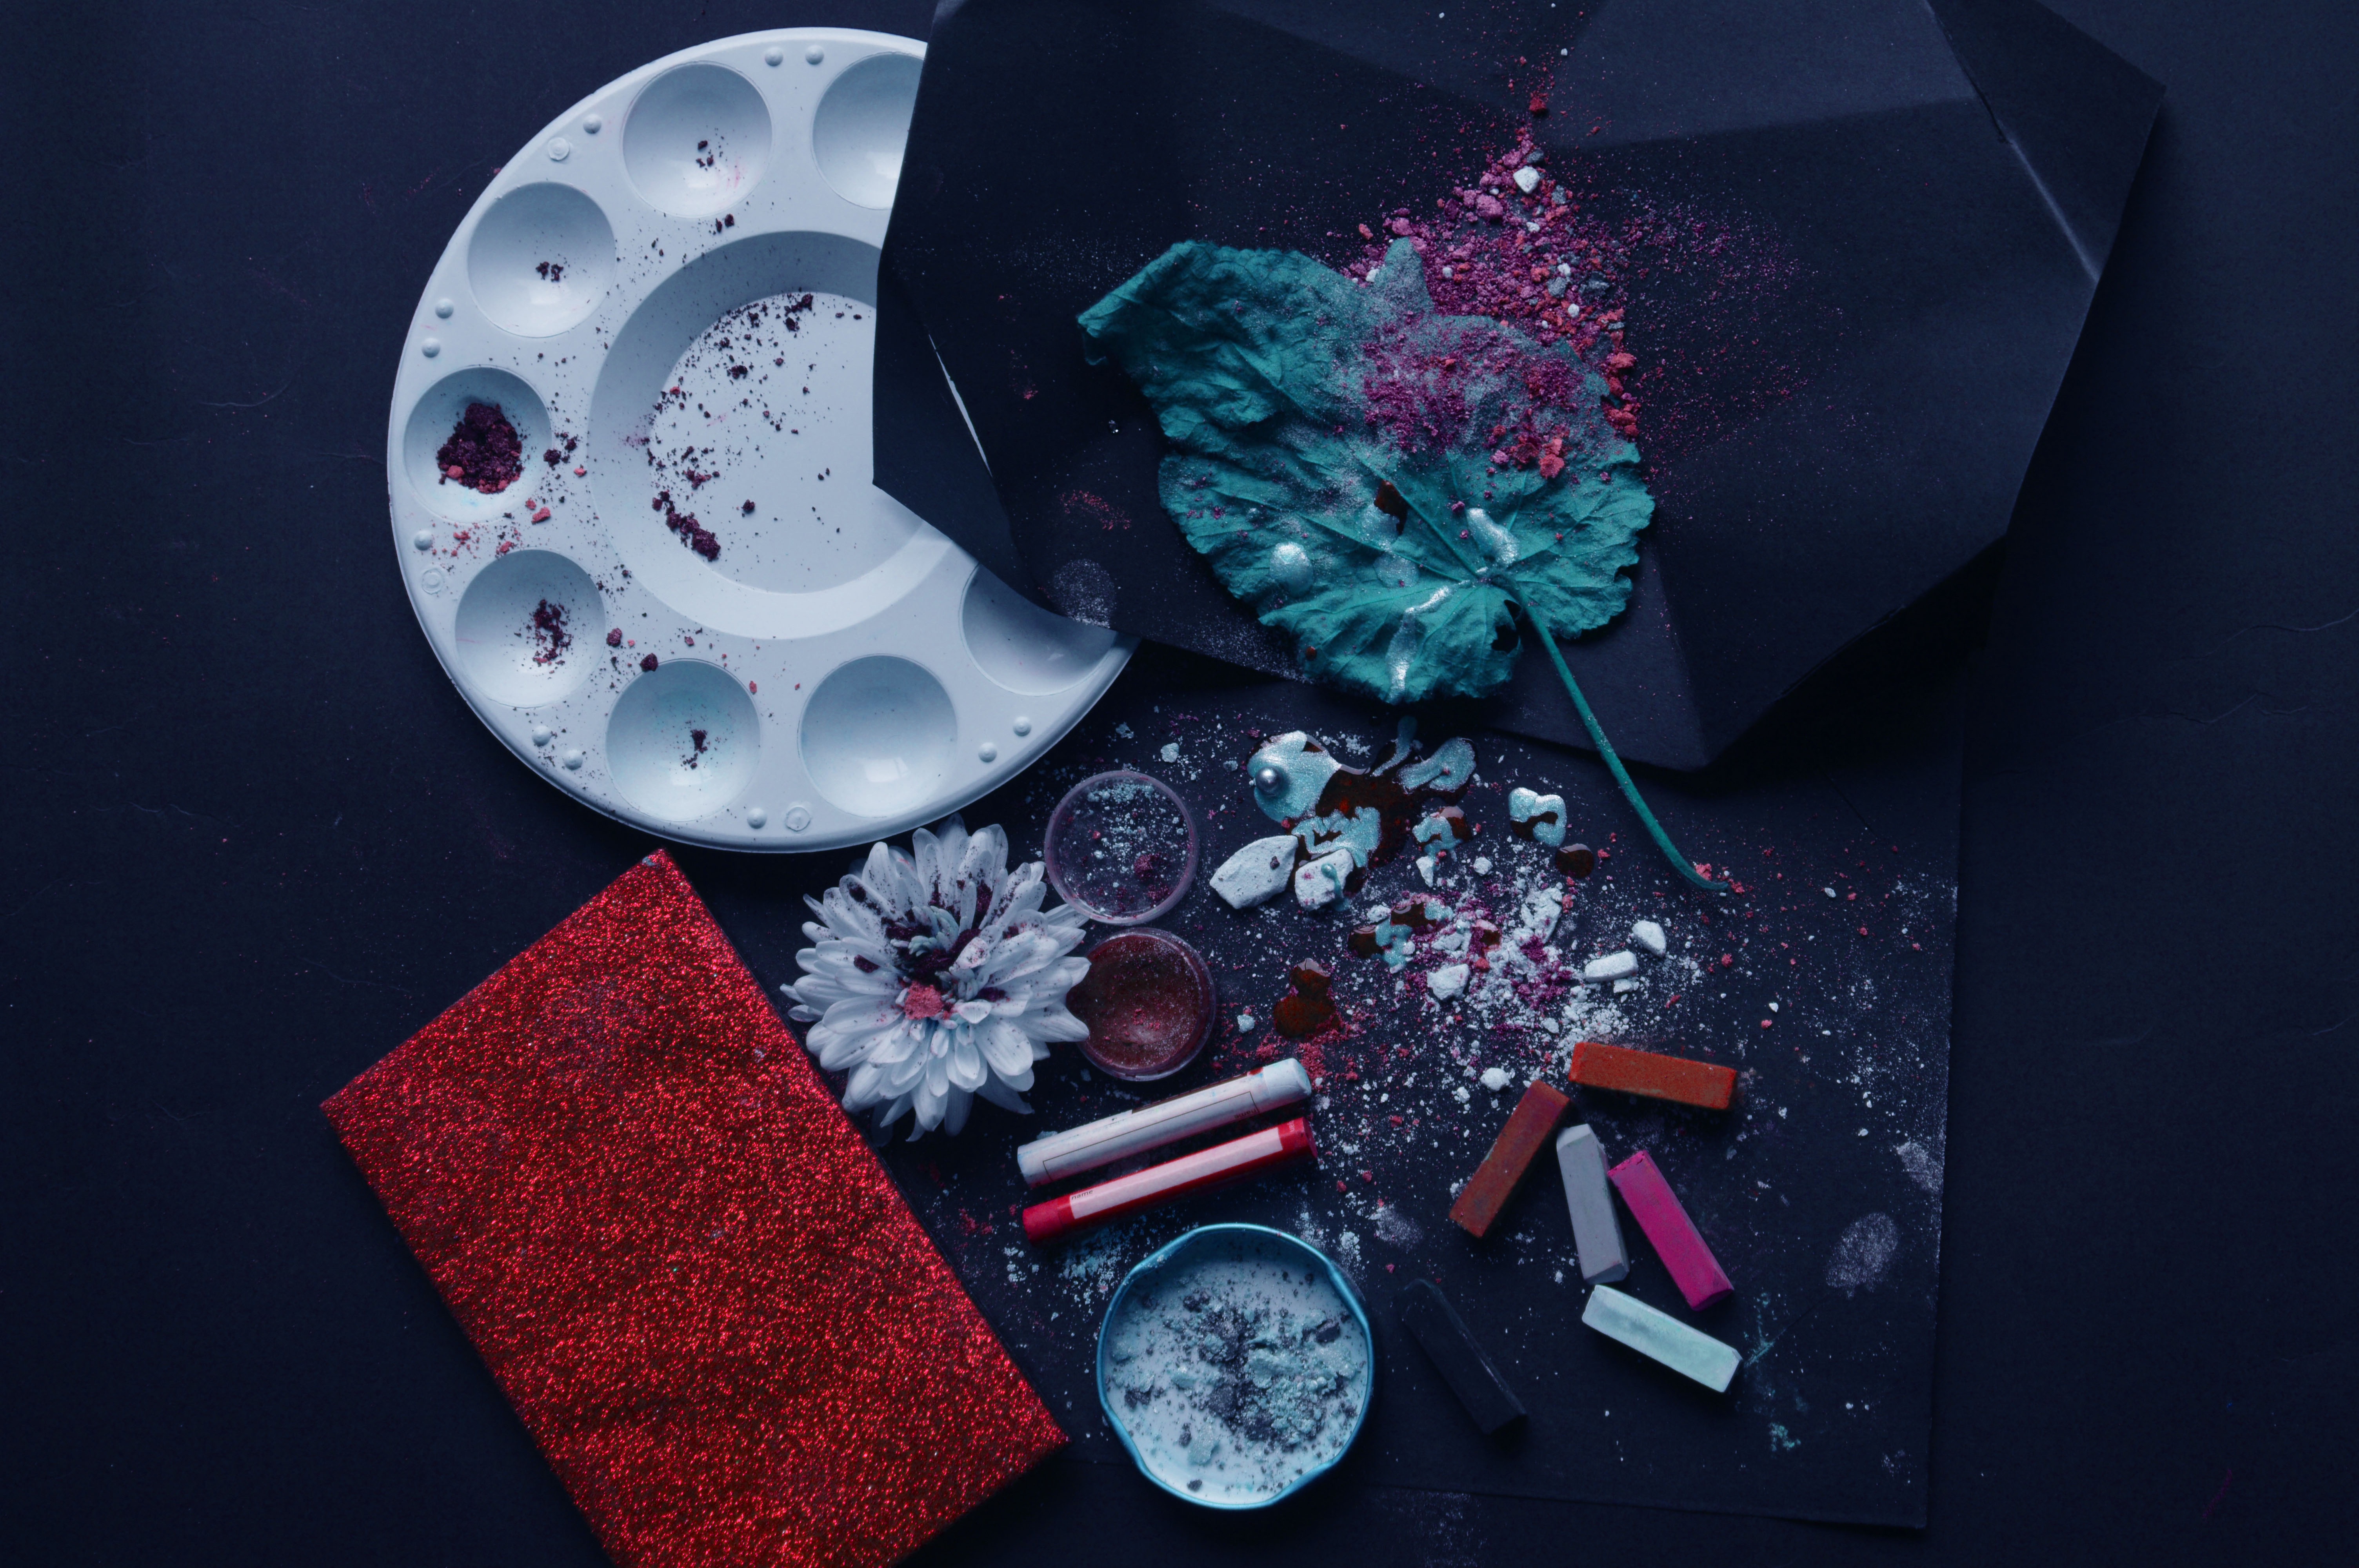
red, blue, art, illustration, organ